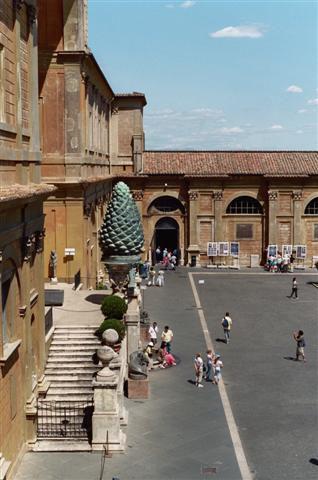
Weather: sun or clear